Laura A. Sunderlin Nourse

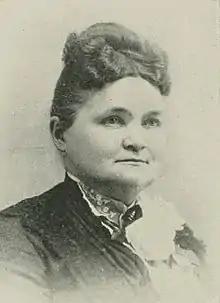
Laura A. Sunderlin Nourse, A woman of the century

Laura Angeline Barney was born in Independence, New York, on April 9, 1836. She was a daughter of Dr. Anthony Barney, one of the pioneers in Allegany County, New York, a man of taste and culture and a successful physician, and Roxa Chapin. Barney was the seventh child in a family of thirteen children.